Archana 31 Not Out

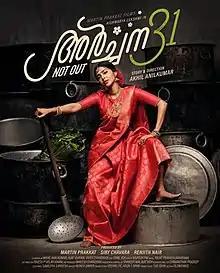
Official Film Poster

Archana 31 Not Out is a 2022 Indian Malayalam-language comedy-drama film written and directed by Akhil Anilkumar, and produced by Martin Prakkat, Siby Chavara and Renjith Nair. The film stars Aishwarya Lekshmi, alongside Hakkim Shajahan, Dileep Mohan, Indrans and Ramesh Pisharody.